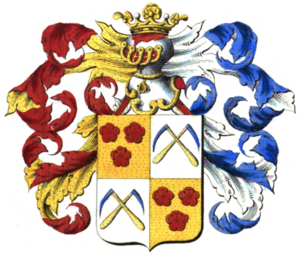
Armoiries de la famille Coune
Cette liste des familles contemporaines de la noblesse belge ne retient que les familles subsistantes faisant partie officiellement de la noblesse belge avec un principe légal de noblesse héréditaire, à l'exclusion des familles de nationalité belge de noblesse non reconnue ou de noblesse étrangère n'ayant pas introduit une requête d'incorporation dans la noblesse auprès de S.M. le roi des Belges.